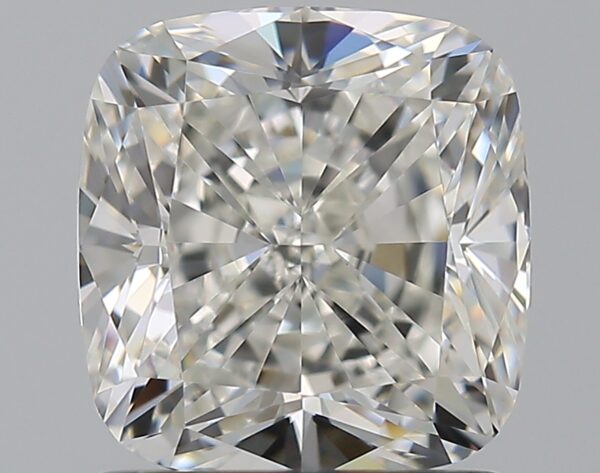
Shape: cushion
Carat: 1.7
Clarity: VVS1
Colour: H
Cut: EX
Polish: EX
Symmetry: EX
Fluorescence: F
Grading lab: GIA
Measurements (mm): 6.75 x 6.46 x 4.5